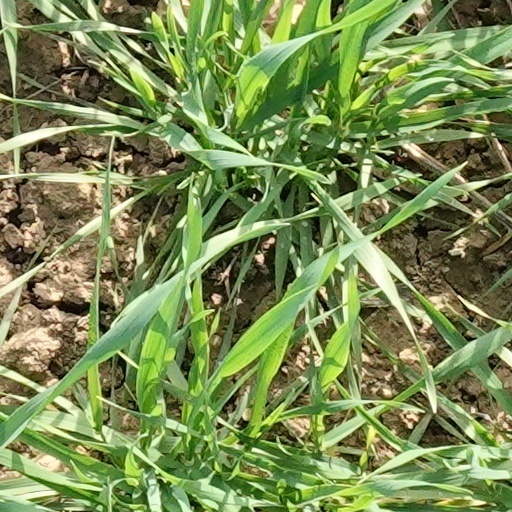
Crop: wheat